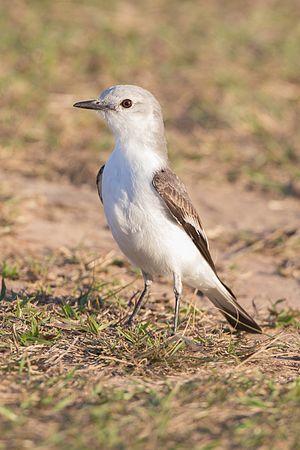
Le Pépoaza voilé est une espèce de passereaux de la famille des Tyrannidae.